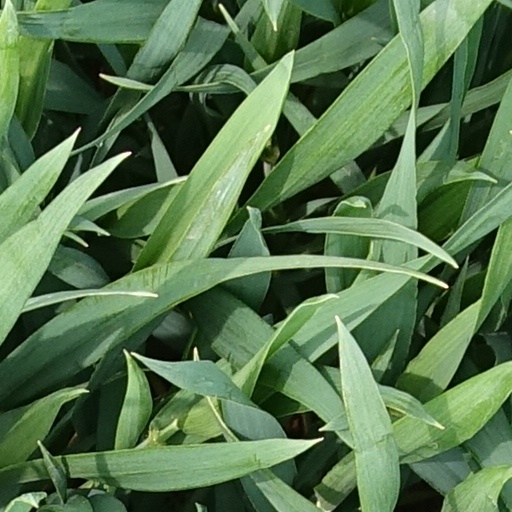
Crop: wheat